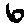
Label: 6